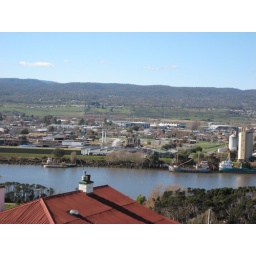
The roof on house below to the left, a few old boats, Wheat silos and York Park